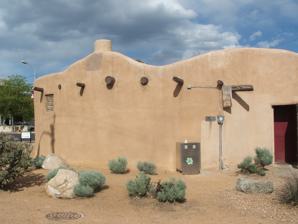
Building: Estufa
Country: United States of America
Year built: 1908
United States historic place Estufa U.S. National Register of Historic Places NM State Register of Cultural Properties Show map of New Mexico Show map of the United States Location Southeast corner of University Boulevard and Dr. Martin Luther King Boulevard, Albuquerque, NM Coordinates 35°5′2.00″N 106°37′32.84″W / 35.0838889°N 106.6257889°W / 35.0838889; -106.6257889 Built 1908 Architect Charles Lembke (Tri-Alpha member): University President William G. Tight: members of the Alpha Alpha Alpha Fraternity Architectural style Pueblo Revival MPS New Mexico Campus Buildings Built 1906–1937 TR NRHP reference No. 88001542 NMSRCP No. 1412 Significant dates Added to NRHP September 22, 1988 Designated NMSRCP January 7, 1988 The Estufa is a historic structure on the University of New Mexico campus in Albuquerque , New Mexico . It was built in 1907–08 by a local social fraternity and has served since 1915 as the primary meeting location of the university's Pi Kappa Alpha chapter. The building's history is steeped in fraternity lore and supposedly no woman has ever seen its interior. It is listed in both the New Mexico State Register of Cultural Properties and the National Register of Historic Places . The Estufa is modeled after a kiva , a ceremonial meeting place used by the Pueblo people . It has thick adobe walls and contains a single windowless room with seating around the edges. Construction of the building was guided by university president William G. Tight , who promoted the use of Pueblo Revival architecture on campus. The Estufa was one of the first buildings in New Mexico to employ this style. Name An estufa [Sp., a stove, a warm room. Cf. Stove] is an assembly room in a dwelling of the Pueblo Indians (i.e. a kiva), per Webster's Revised Unabridged Dictionary, 1998. History The Estufa was built in 1907–08 by the local social fraternity Alpha Alpha Alpha, previously known as the Yum Yum Society. The project received support from university president William G. Tight , who was interested in strengthening the Greek system on campus. At the same time, Tight had been working to promote Pueblo Revival architecture at the university and had already overseen construction of two new dormitories and a boiler plant in the Pueblo style. Under this influence, the Tri-Alphas built their meeting room in the form of a kiva or "estufa," a traditional feature of Pueblo architecture. Ground was broken on the project in January 1907, though the work evidently proceeded slowly and it was not finished until April 1908. The U.N.M. Weekly student newspaper reported that month that The most unique fraternity house in the world has just been completed on the campus of the University. It is modeled after the Indian fashion, and is in fact, an almost exact counterpart of the San Domingo estufas. The house consists of one large elliptical room, with no windows. The entrance is a large exterior staircase, which ascends to the roof, from which, through a trap-door, steps lead down into the interior. Inside is a large fire place, of true Indian design, while the rafters and timbers above add to the effect. The whole is coated with cement, and makes an admirable imitation of the real estufa. The Tri-Alphas held their first meeting in the Estufa on February 20, 1908, while the building was still unfinished. In 1915, Alpha Alpha Alpha became the Beta Delta chapter of Pi Kappa Alpha , the university's first national fraternity, and the Estufa has continued to serve as the chapter's primary meeting location for nearly 100 years. During its long history as a fraternity council room, the Estufa has been involved in numerous pranks and has been broken into or vandalized many times, often by the rival Sigma Chi fraternity. The building is accessible only to members of Pi Kappa Alpha, and according to fraternity lore no woman has ever seen its interior. The Estufa has survived both accidental and intentional vehicular collisions as well as "attempts to destroy it with fire, dynamite, water and other weapons" according to an Albuquerque Journal article from 1952. In 1947 alone, the building was set on fire four times. It was also damaged by an accidental gas explosion in 1958 that left five people injured. In the 1960s, the building seemed doomed by a University Boulevard widening project, but city planners ultimately chose a road alignment further to the west that kept the Estufa out of harm's way. It was added to the New Mexico State Register of Cultural Properties and the National Register of Historic Places in 1988. Architecture The Estufa is an elliptical, one-story building loosely modeled after a kiva at Santo Domingo Pueblo . As such, it was one of the earliest expressions of the Pueblo Revival style in New Mexico, and is the oldest surviving example at UNM. The walls are adobe and are approximately 14 inches (36 cm) thick. The building was originally accessed via an external staircase and roof trapdoor, but this arrangement has since been replaced by a more conventional door. The interior of the Estufa contains a single windowless room, approximately 500 square feet (46 m 2 ) in area, which has been described as a pit with seating around the edge. Despite the prevalence of Pueblo style architecture at UNM, the Estufa is one of only two buildings on campus actually made out of adobe. The other is the Naval Science Building designed by John Gaw Meem . References